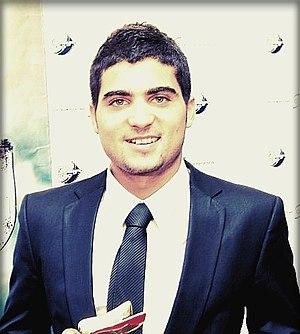
Oshri Cohen est un acteur israélien, né le 11 janvier 1984.
Le Lion d'or ou Lion d'or du meilleur film est la principale récompense attribuée à un film au cours de la Mostra de Venise depuis 1949. Ce prix a d'abord été appelé Lion de Saint Marc puis Grand prix international de Venise avant de prendre son nom actuel en 1954.